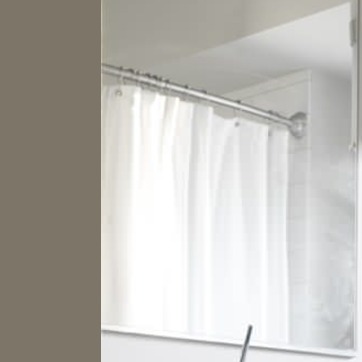
Material: mirror